William B. Gould

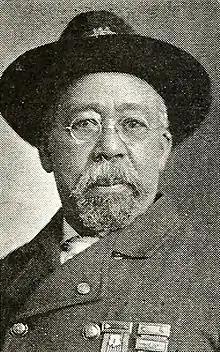

William Benjamin Gould Sr. (November 18, 1837 – May 25, 1923) was a former enslaved person and veteran of the American Civil War, serving in the U.S. Navy. His diary is one of only a few written during the Civil War by a formerly enslaved person that has survived, and the only by a formerly enslaved sailor. The story of his life has been chronicled by his great-grandson in his book "Diary of a Contraband:The Civil War Passage of a Black Sailor" (2002) which annotates the diary and includes five additional chapters on the life and accomplishments of Gould.